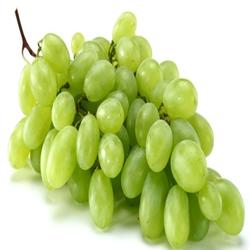
Label: Grapes